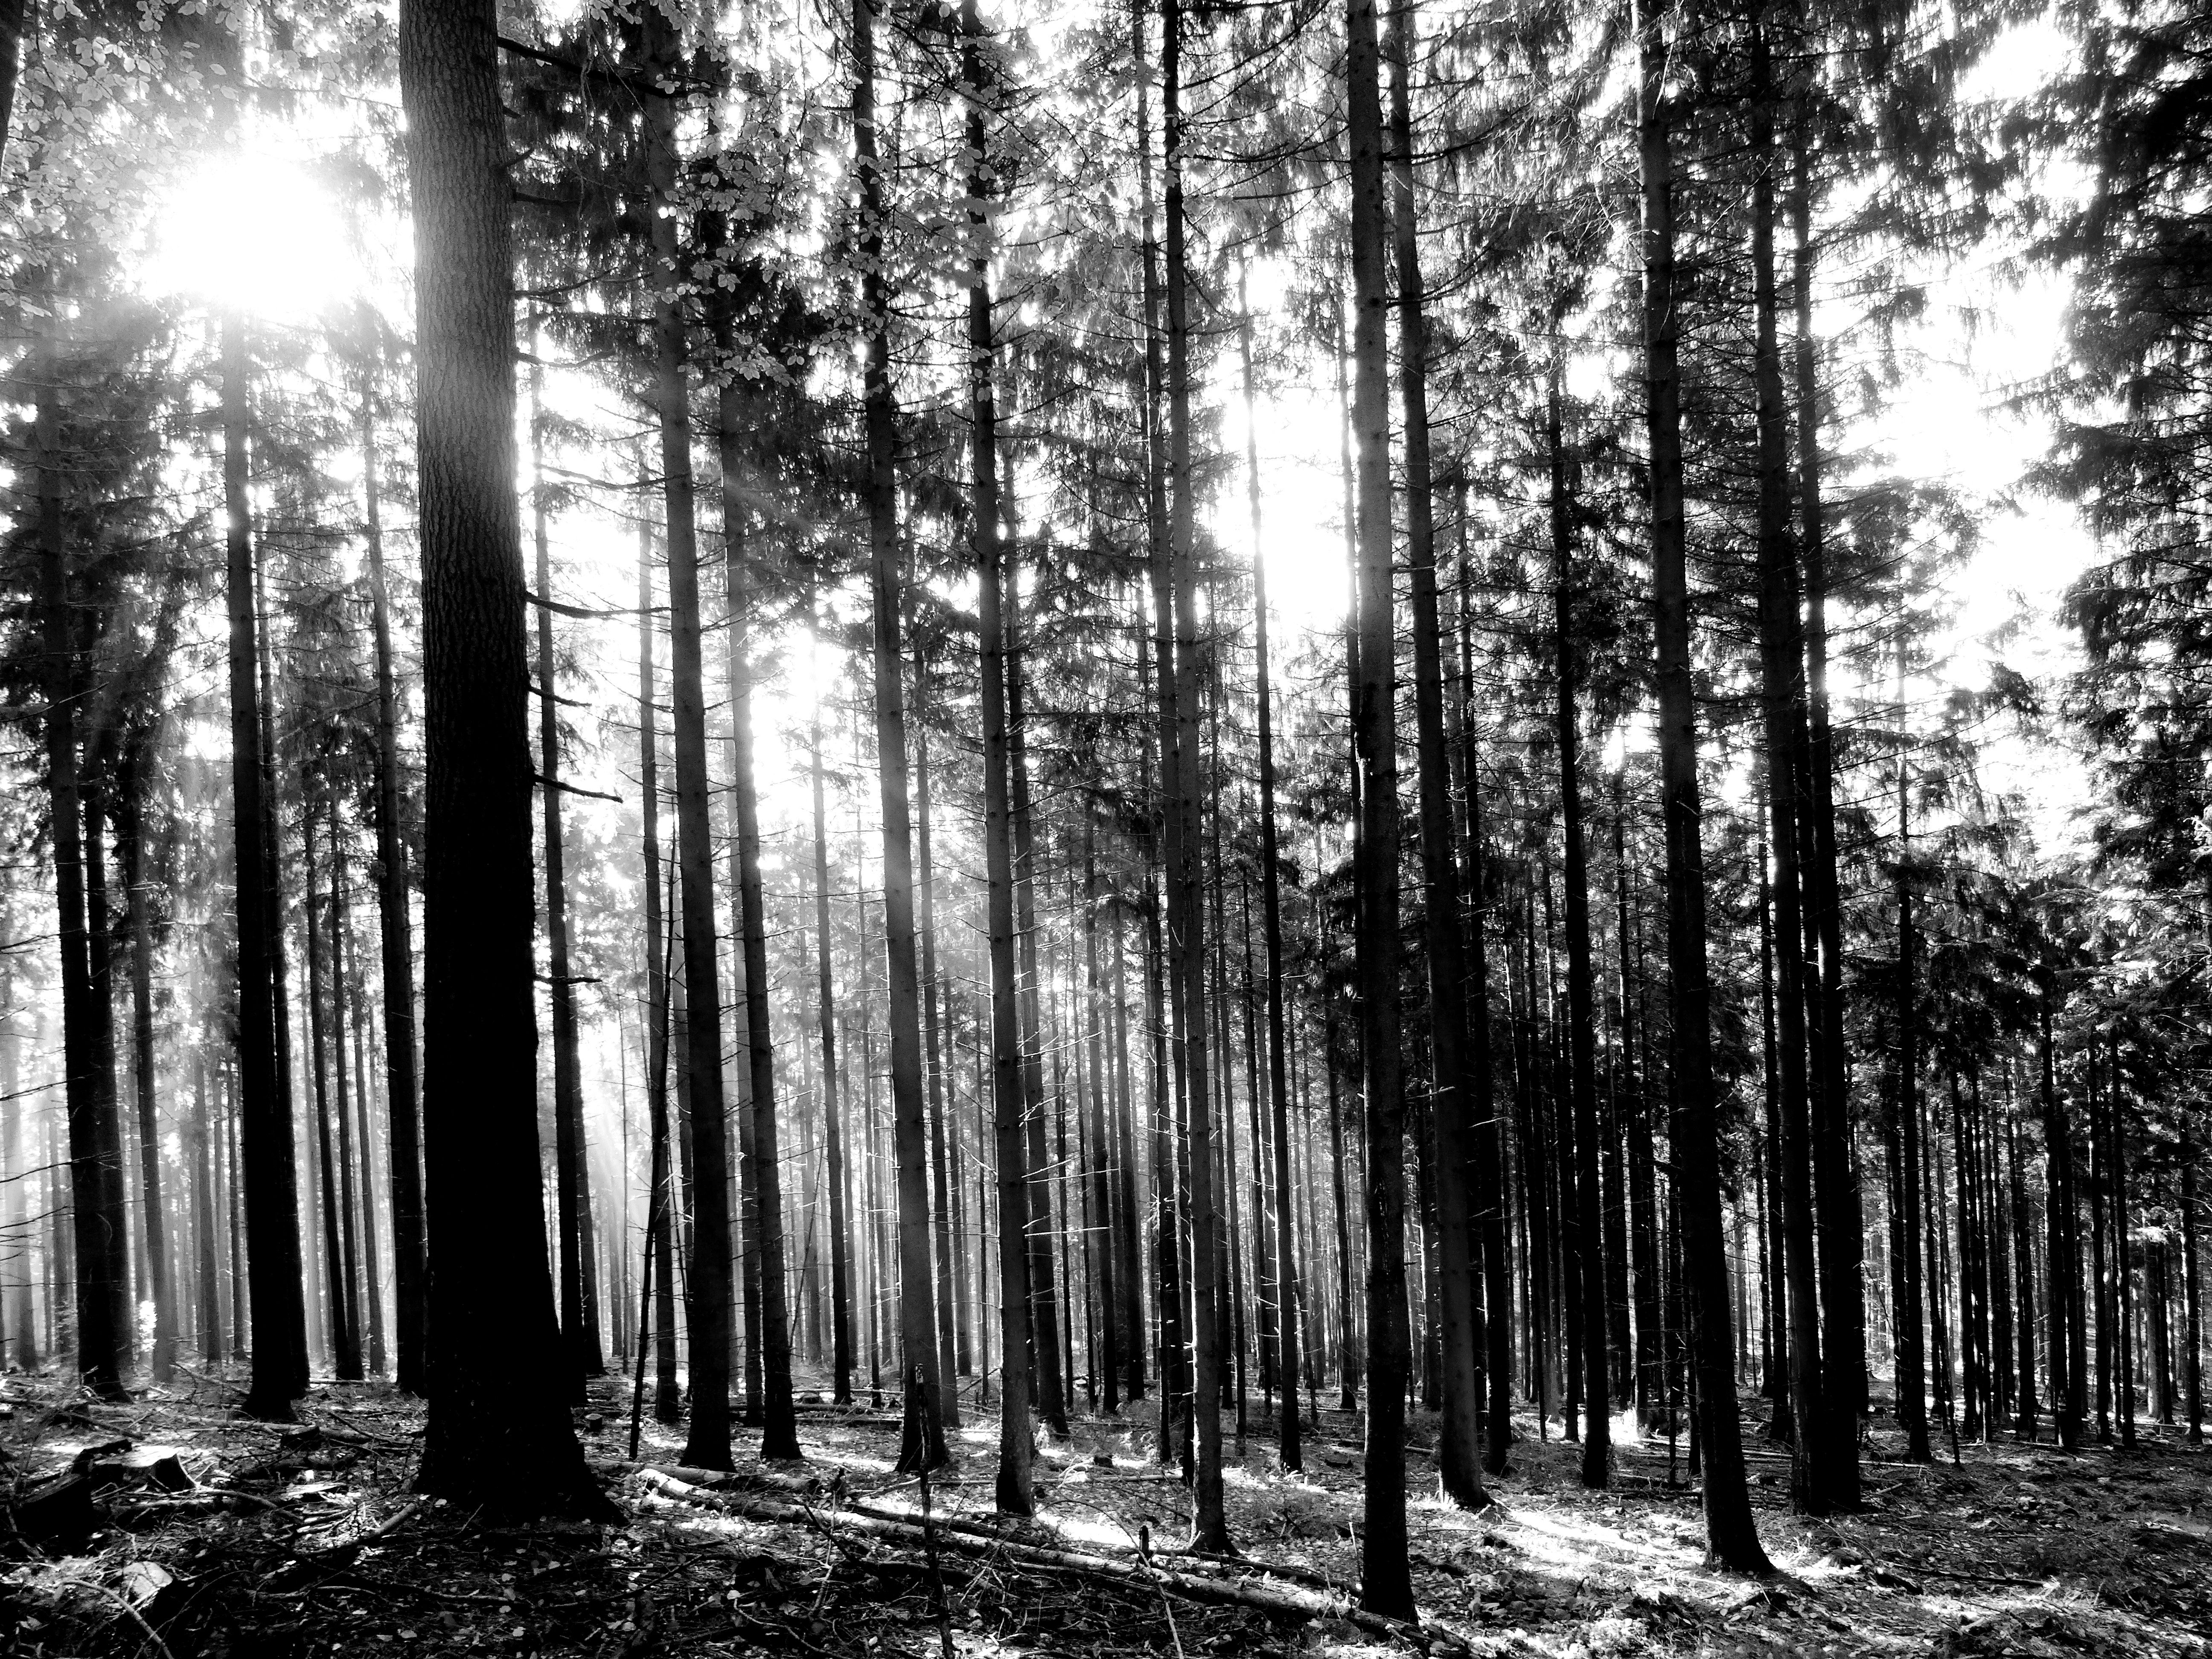
tree, forest, branch, black and white, plant, photography, sunlight, trunk, monochrome, season, black white, trees, grove, woodland, habitat, monochrome photography, natural environment, atmospheric phenomenon, woody plant